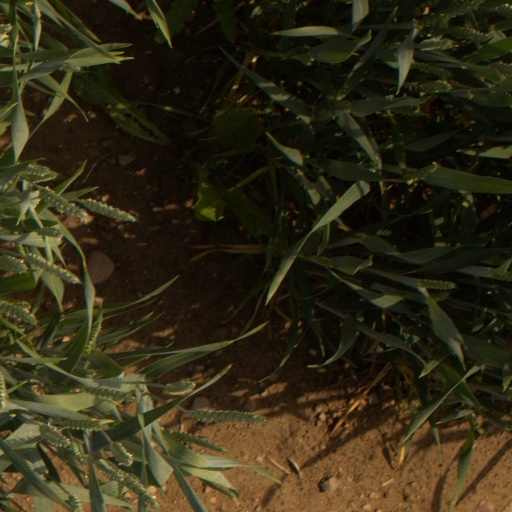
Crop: wheat